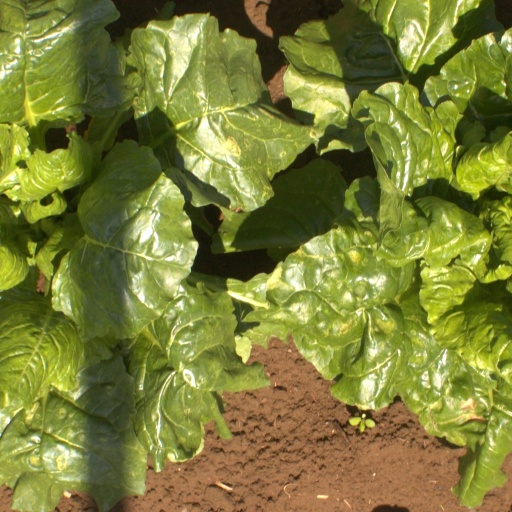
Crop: sugar beet